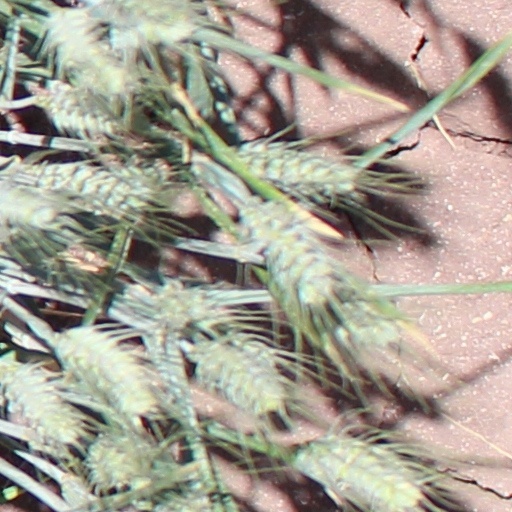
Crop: wheat